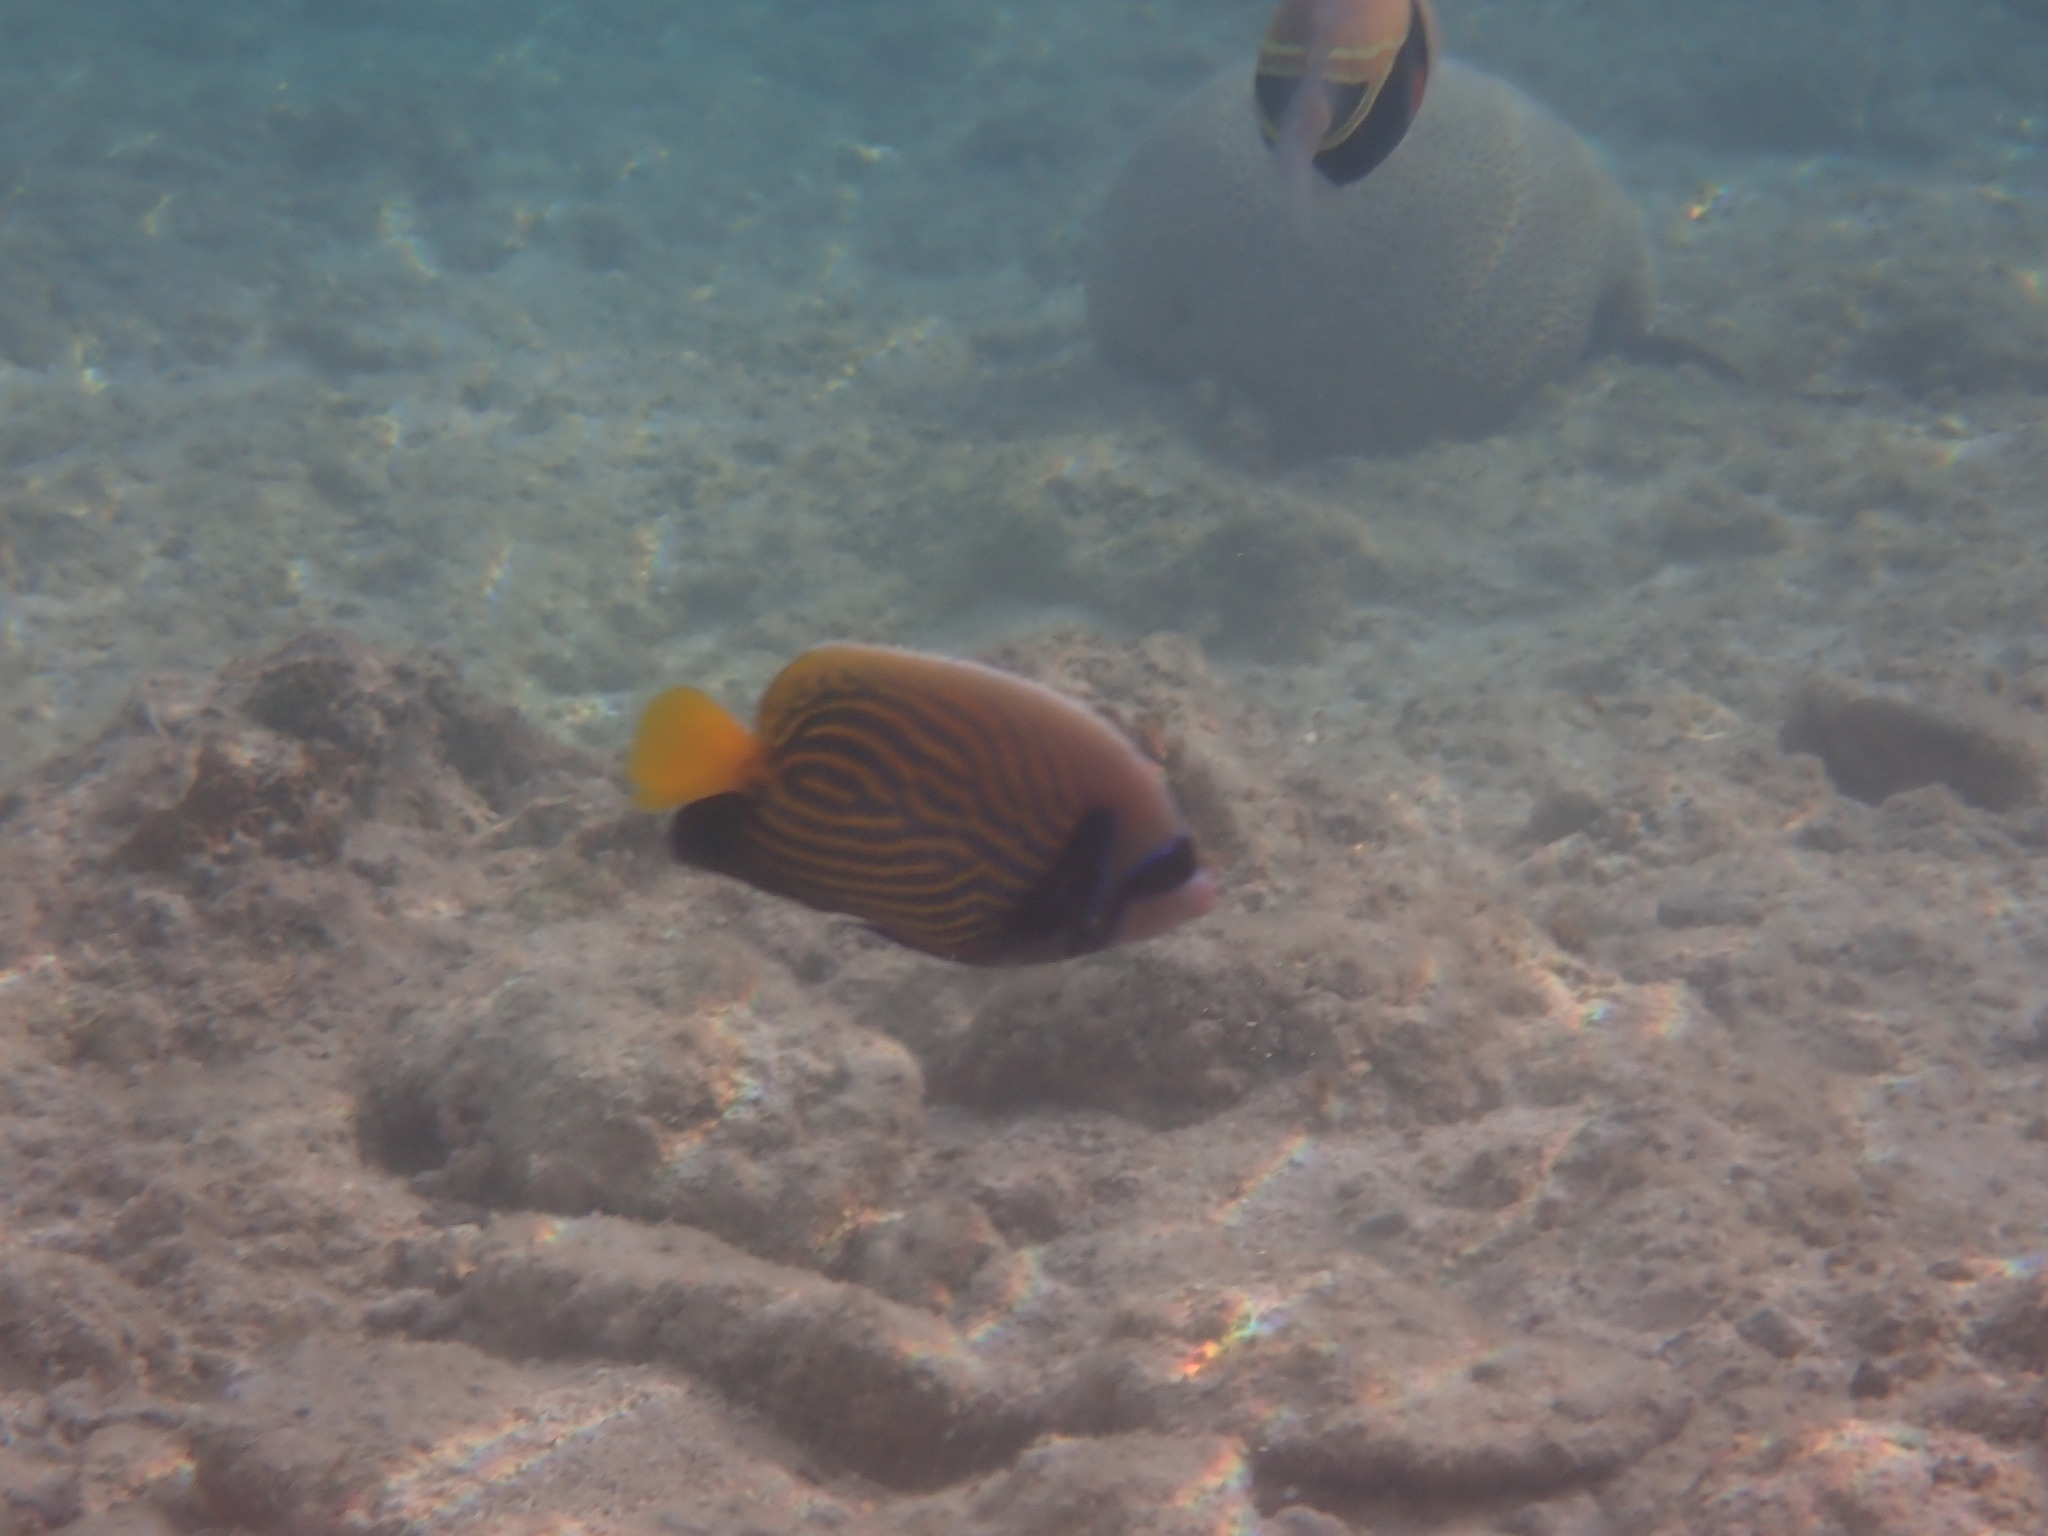
Pomacanthus imperator (Emperor Angelfish)